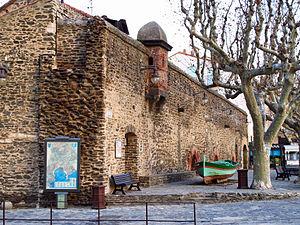
Bâtiment dit de l'Artillerie et anciens remparts de Collioure This building is inscrit au titre des Monuments Historiques. It is indexed in the Base Mérimée, a database of architectural heritage maintained by the French Ministry of Culture,
Cet article recense les monuments historiques des Pyrénées-Orientales, en France.
Le bâtiment de l'artillerie est un édifice militaire du XVIIᵉ siècle situé à Collioure dans les Pyrénées-Orientales.